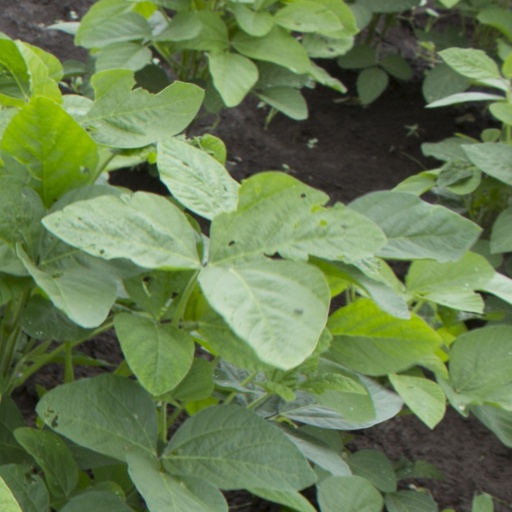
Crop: soybean